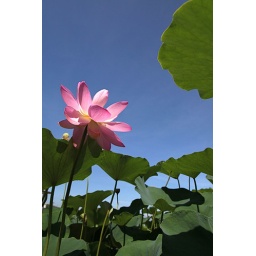
Pink Lotus under blue sky